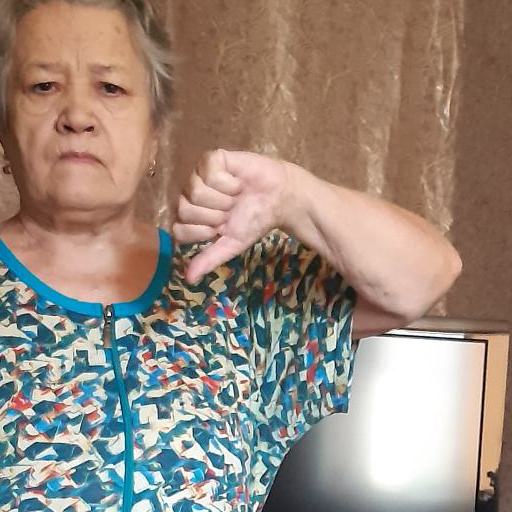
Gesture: dislike